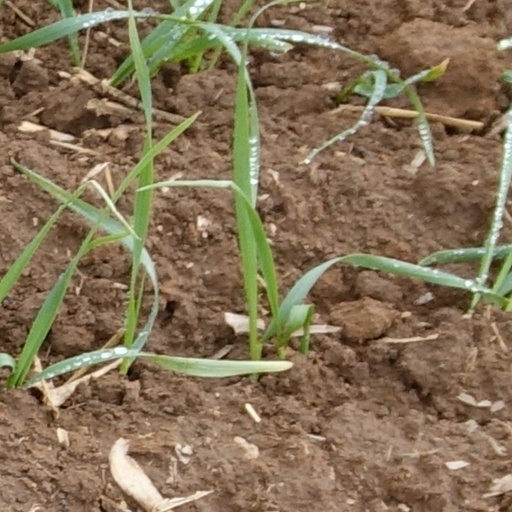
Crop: wheat